List of projects of the Belt and Road Initiative

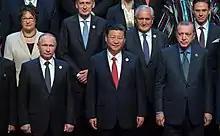
Participants of the Belt and Road Forum in Beijing in 2017

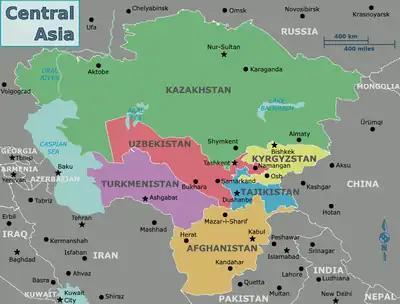
Urban map of Central Asia

On 26 April 2019, the leaders of Russia and China called their countries "good friends" and vowed to work together in pursuing greater economic integration of Eurasia. On the sidelines of the Belt and Road Forum in Beijing, Xi and Russian president Vladimir Putin pledged to further strengthen economic and trade cooperation between the two sides. Vladimir Putin further stated that, "countries gathering under the Belt and Road Initiative and the Eurasian Economic Union share long-term strategic interests of peace and growth".